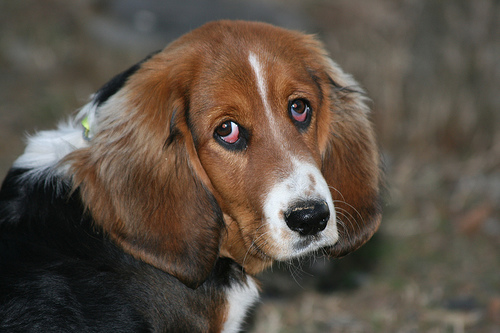
Animal: dog
Breed: basset hound